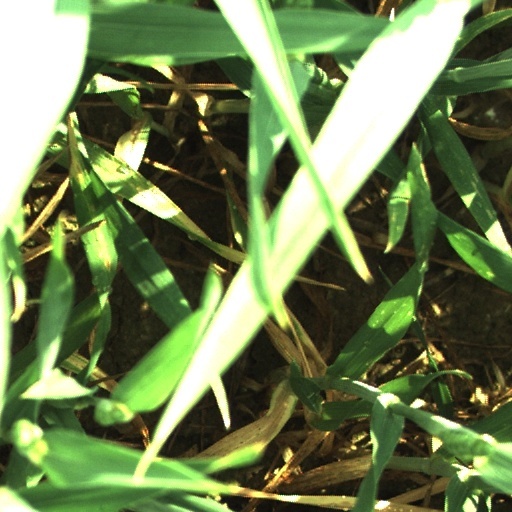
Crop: wheat